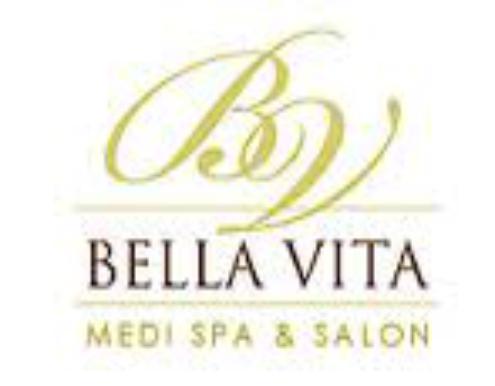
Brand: Bella Vita
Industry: Clothes